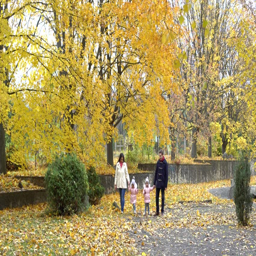
happy family walking in the park in autumn .